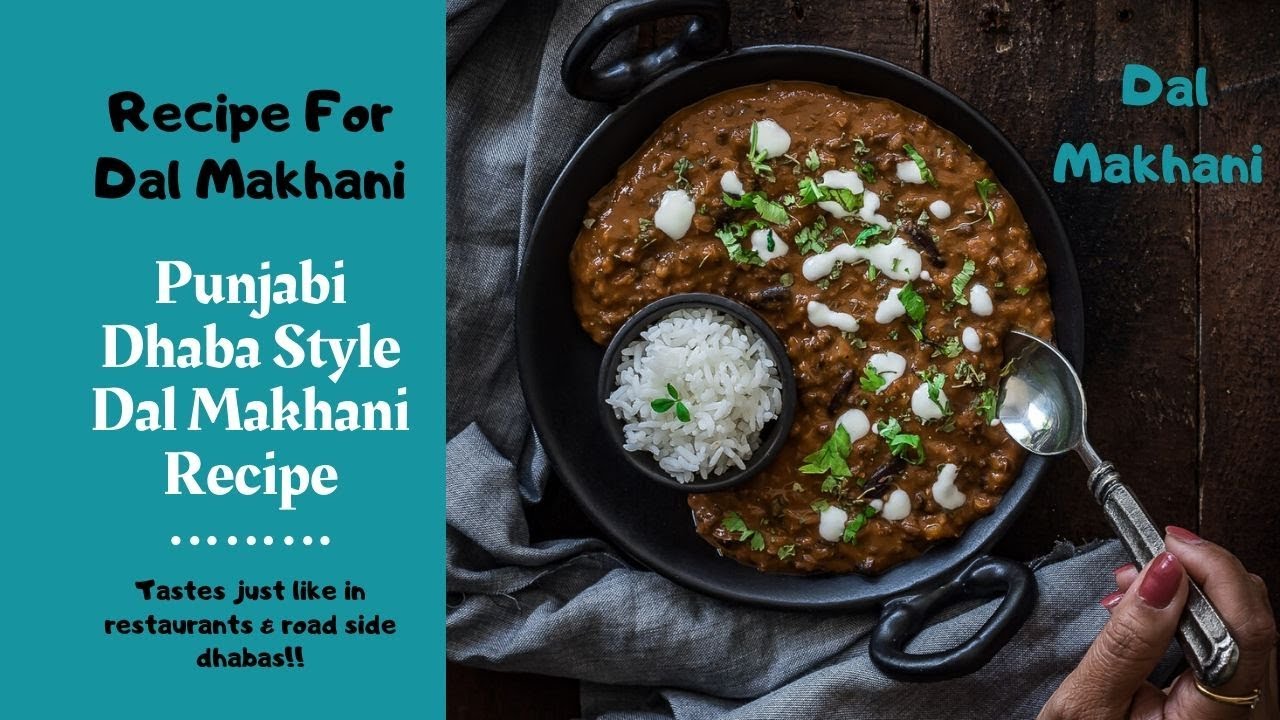
Dish: dal_makhani